New Orphan Houses, Ashley Down

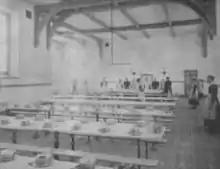
Dining hall at Ashley Down

By today's standards, meals were inadequate and monotonous, however by the standards of the day, they were nutritious. Even in a private home, a child might expect to have just bread and milk for breakfast. Müller fed his children bread, with treacle or dripping; oatmeal; potatoes and other vegetables; stew; corned beef; rice. W Elfe Taylor notes that "The food of the Orphans at breakfast is always oatmeal porridge; they use milk with it. No doubt this wholesome food is one cause of the healthy, ruddy appearance of the Orphans generally; for notwithstanding a strong prejudice against it in this country, a more wholesome, nutritious article of diet certainly does not exist. The dinner provided for the children varies almost every day. Monday there is boiled beef; Tuesday, soup, with a good proportion of meat in it; Wednesday, rice-milk with treacle, Thursday they have boiled leg of mutton; the following day they have soup again, and on Saturday bacon; on Sundays they always dine on rice with treacle in order that as few as possible may be kept from attending public worship. The Orphans breakfast at eight o’clock, dine at one, and take tea at six."